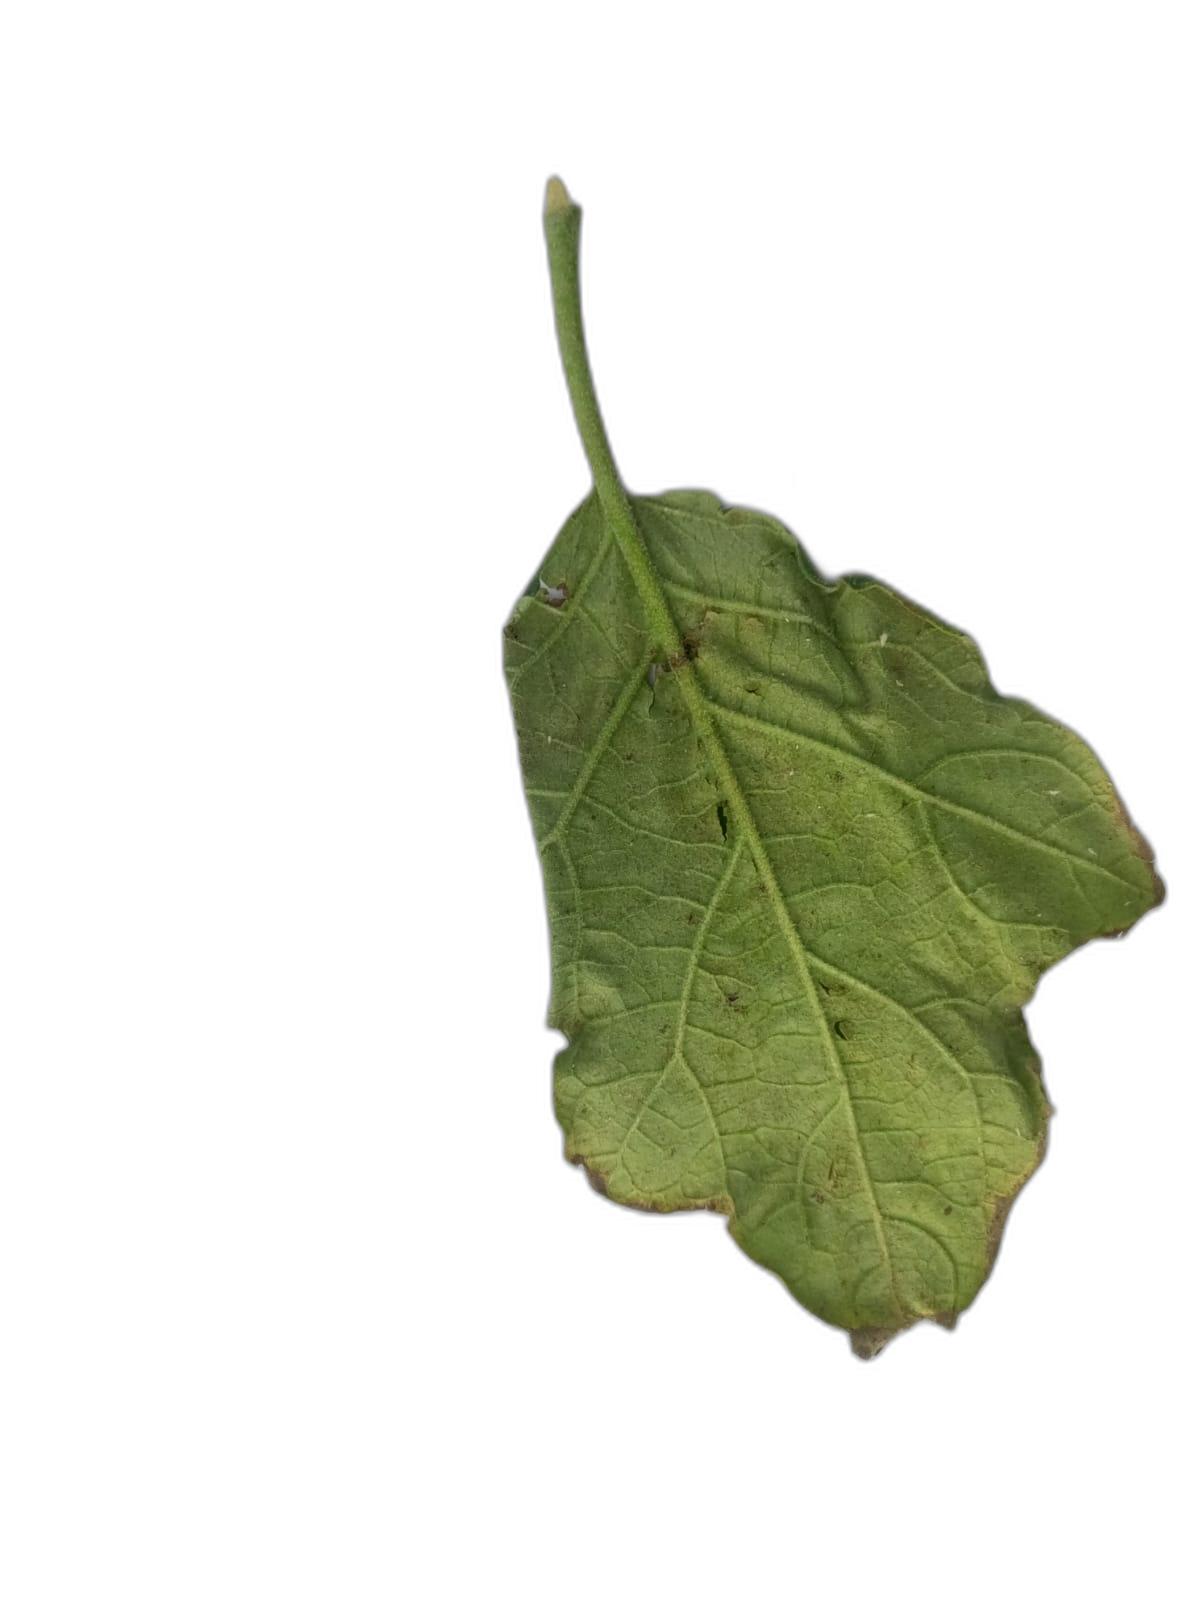
Label: Leaf Spot Disease